Kowloon High-School Chronicle

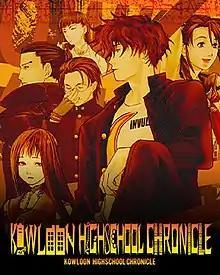
Promotional art for the Nintendo Switch remaster of "Kowloon High-School Chronicle".

is a 2004 action role-playing video game developed by Shout! Design Works and published by Atlus for the PlayStation 2. Genre-wise it is a dungeon crawler action role-playing and visual novel hybrid. A remaster licensed by Sega was released by Arc System Works for the Nintendo Switch in 2020, followed by ports for the PlayStation 4 and Windows in 2022.